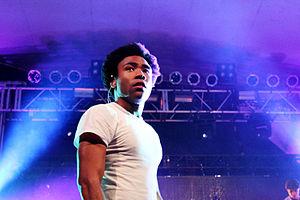
Donald McKinley Glover, né le 25 septembre 1983 à la base aérienne Edwards Air Force Base, est un acteur, scénariste, réalisateur, producteur, humoriste, rappeur, DJ et musicien américain.